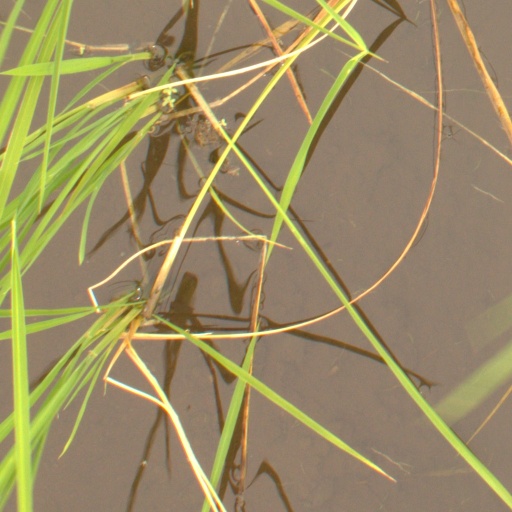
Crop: rice